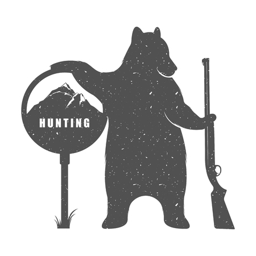
person on a white background .